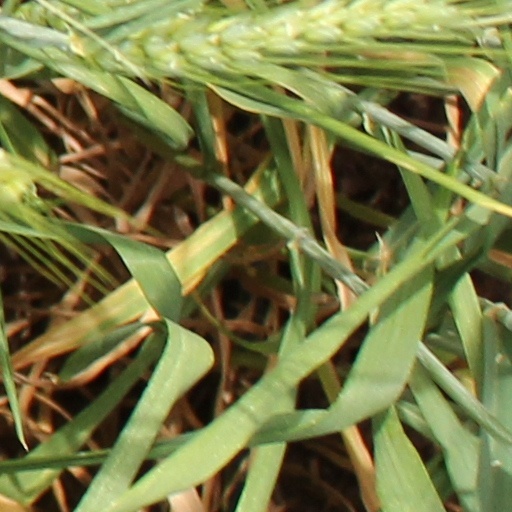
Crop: wheat